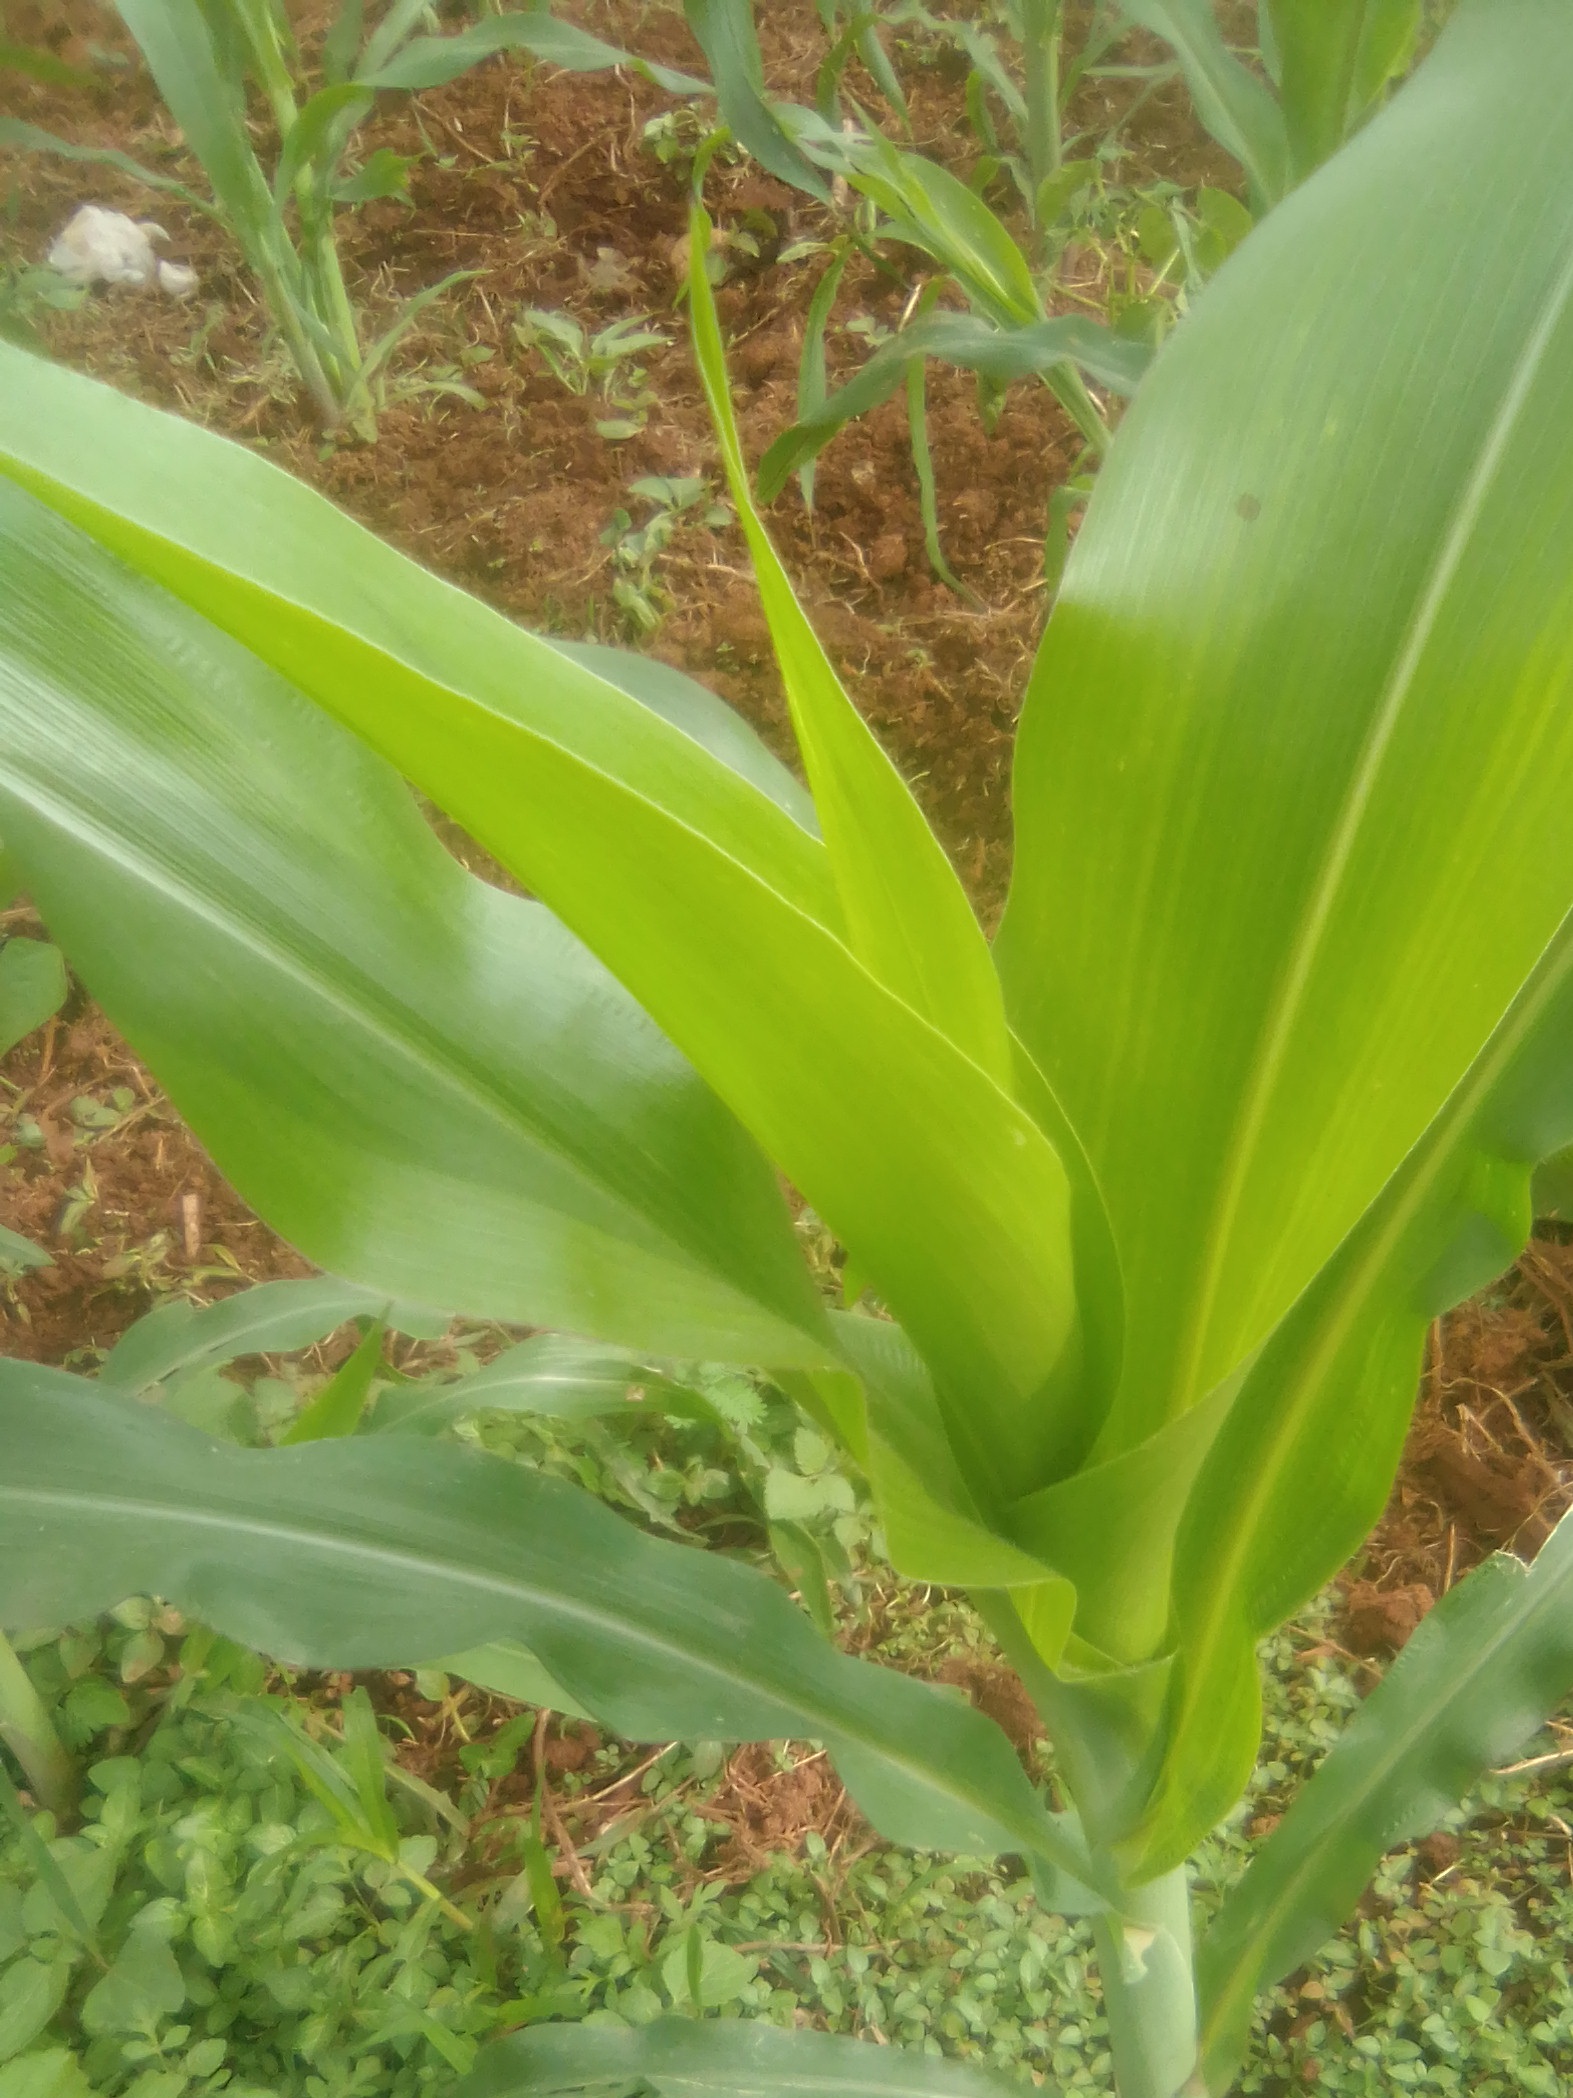
Label: healthy